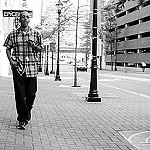
Label: street